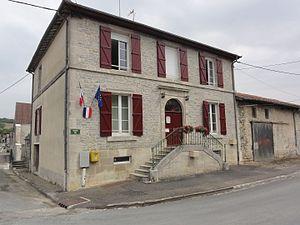
Récicourt (Meuse) mairie
Récicourt est une commune française située dans le département de la Meuse, en région Grand Est.